Lusona

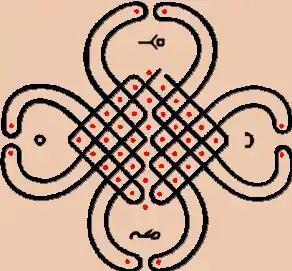
Lusona ideograph illustrating the story of the beginning of the world

Sona drawing is an ideographic tradition known across eastern Angola, northwestern Zambia and adjacent areas of the Democratic Republic of the Congo, and is mainly practiced by the Chokwe and Luchazi peoples. These ideographs function as mnemonic devices to help remember proverbs, fables, games, riddles and animals, and to transmit knowledge.